St. Luke's Church (Blue Ridge, Georgia)

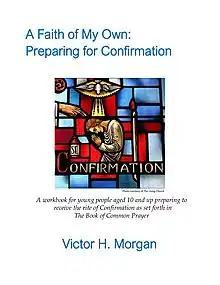

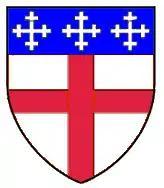
Anglican / Episcopal shield (traditional)

St. Luke's Church, also known as 'The Parish Church of the Mountains' is a congregation in the Anglican (Episcopal) tradition, located in Blue Ridge, Georgia. Founded in 1987 under the auspices of the Traditional Protestant Episcopal Foundation of Alabama, it is now part of the Diocese of the South of the Episcopal Missionary Church (Anglican), and is in communion with the Anglican Church of North America and GAFCON Global Anglican provinces.